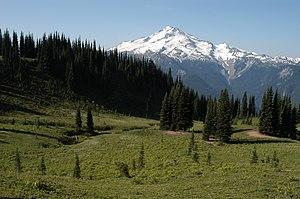
Le pic Glacier, en anglais Glacier Peak, est une montagne des États-Unis située dans l'État de Washington. Il est l'un des sommets les plus élevés de la chaîne des Cascades et de l'arc volcanique des Cascades avec 3 213 mètres d'altitude. Ce volcan couvert de glaciers a connu sa dernière éruption il y a environ 300 ans. D'accès peu aisé, son ascension ne requiert pas d'entrainement particulier mais les sentiers qui conduisent au sommet demandent plusieurs jours de marche.